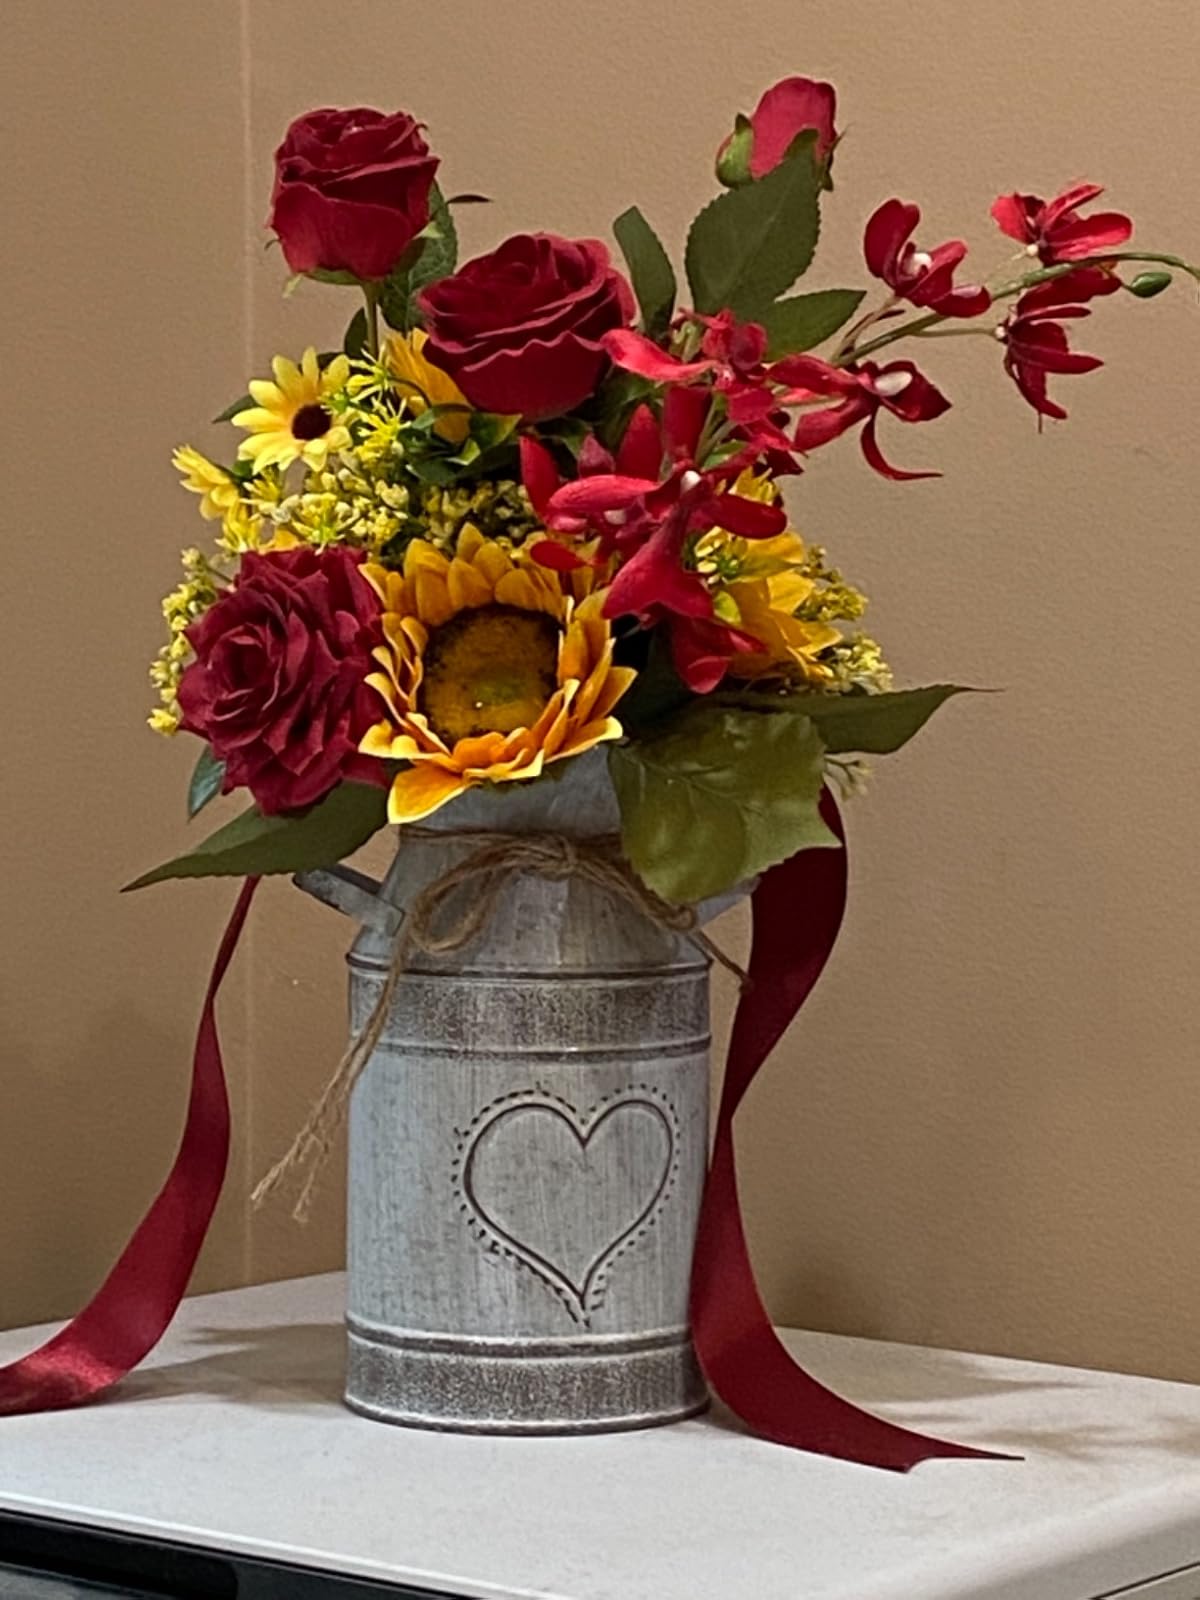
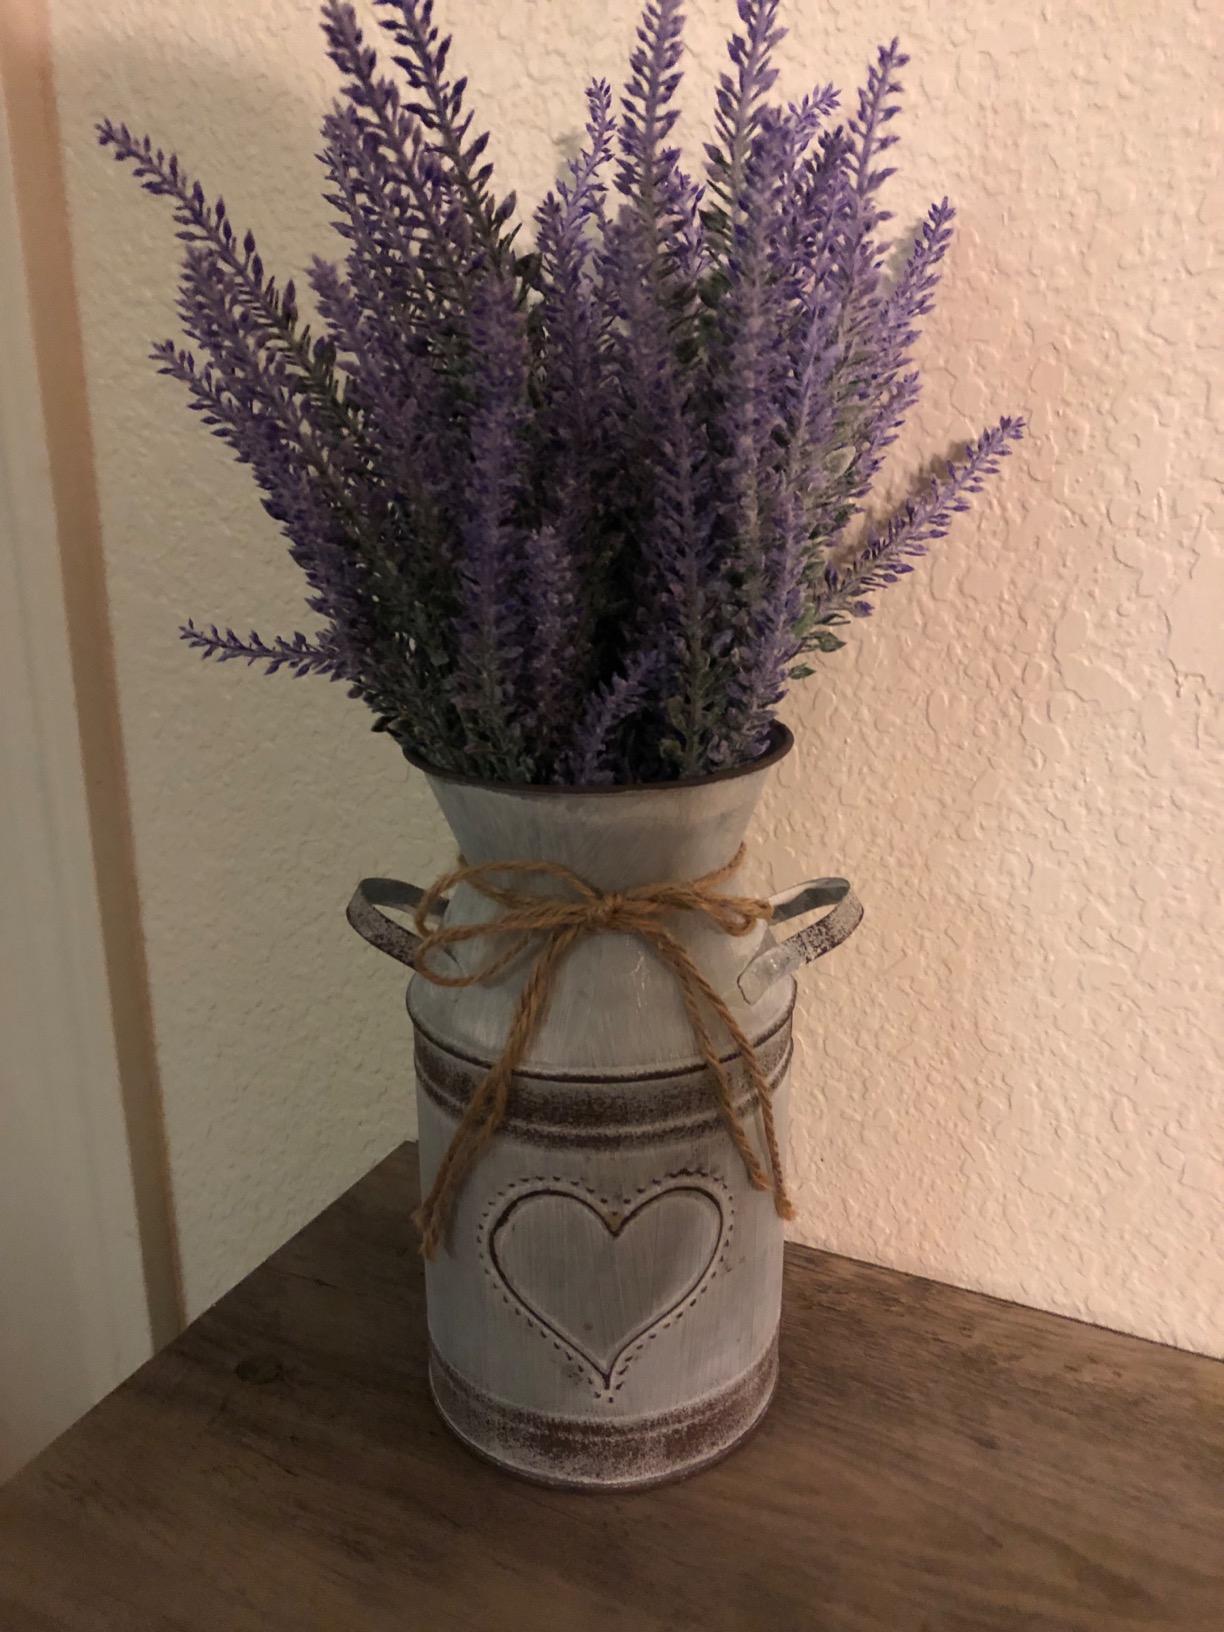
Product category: vase
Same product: yes